Goodwill ambassador

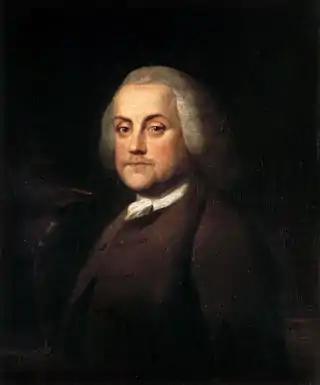
Col. Benjamin Franklin walked in the honorable footsteps of his mentor Cotton Mather forming the first do-good associations in Colonial America.

Many say the first ambassador of "good-will" was Ambassador Benjamin Franklin on his mission to France in December 1776, when the United States was just a few months old and embroiled in the Revolutionary War. Others might say it was pioneer Daniel Boone who was hired as a civilian colonel to help Col. Judge Richard Henderson build the Wilderness Road and negotiate with good-will the Treaty of Watauga with the Cherokee to establish the Transylvania Colony on May 23, 1775. At its time, the Transylvania Colony was the first democratic government free of British Monarchy calling for a "manly government", Boonesborough had both indigenous and free slaves as civil participants.